Germany–Pakistan relations

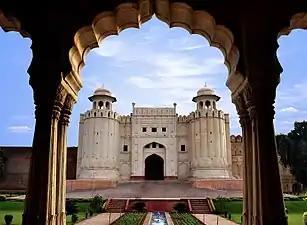
Germany assisted in restoration of Lahore Fort

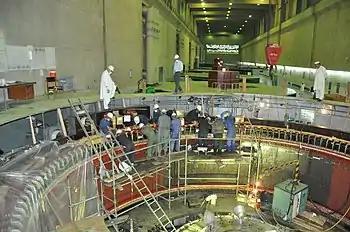
German bank assisted in construction of Tarbela Dam

The bilateral relationships were succeeded by historical relations in the 1940s, during the British Raj, and finally restored in the 1950s after the establishment of both the countries in the late 1940s. Both, East and West, Germany had tilted toward forming alliance with India in the 1950s.